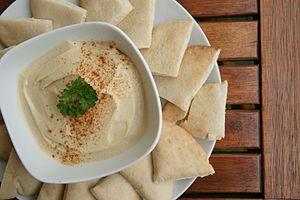
Un bol de houmous avec son pain pita
Le houmous ou hommos est une préparation culinaire du Proche-Orient, composée notamment de purée de pois chiches et de tahini. Il s'agit d'un plat typique de la cuisine arabe, juive, arménienne et levantine.
Cet article décrit les caractéristiques et les plats de la cuisine libanaise.